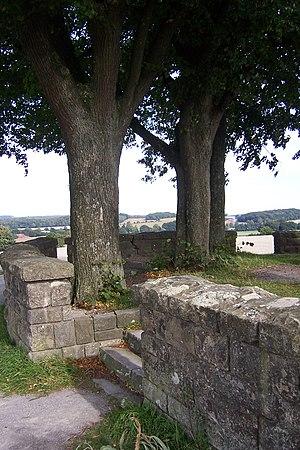
La côte ""Dreilindenhöhe"" ("" Côte trois tilleuls"") est un côte panoramique sur le Coesfelder Berg, Coesfeld, Allemagne."